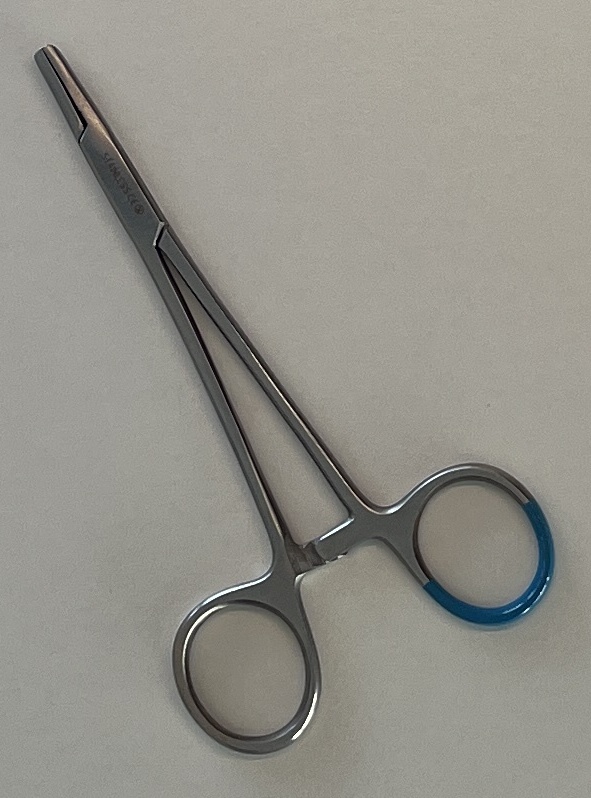
Hinged instrument state: closed